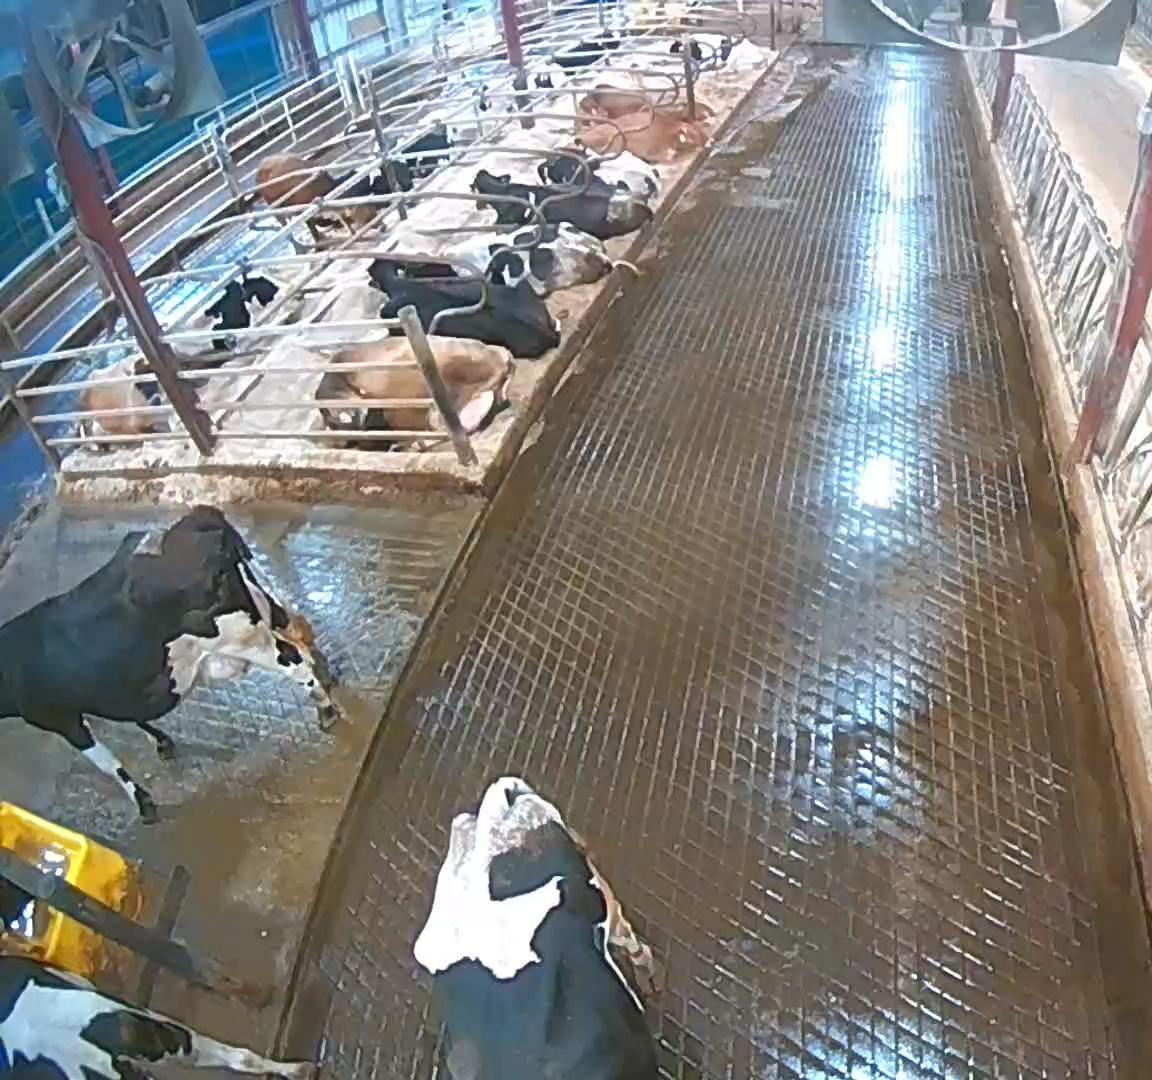
Number of cows: 15